Lucy Lloyd

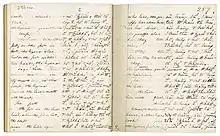
Lucy Lloyd notebooks: Story: Lion and giraffe; Contributors ǁKabbo (Jantje)

Lucy travelled to Cape Town from Durban aboard the Natal mail steamer, the "SS Waldensian", in October 1862, for the wedding of her sister. The ship ran aground on a reef near Cape Agulhas and, although the passengers and crew were rescued, Lucy lost most of her possessions and wedding gifts, managing to retrieve only a pair of vases for her sister (which she carried on her lap in the lifeboat) and a set of Sir Walter Scott's novels that had washed ashore in good condition as they were wrapped in waterproof packaging.